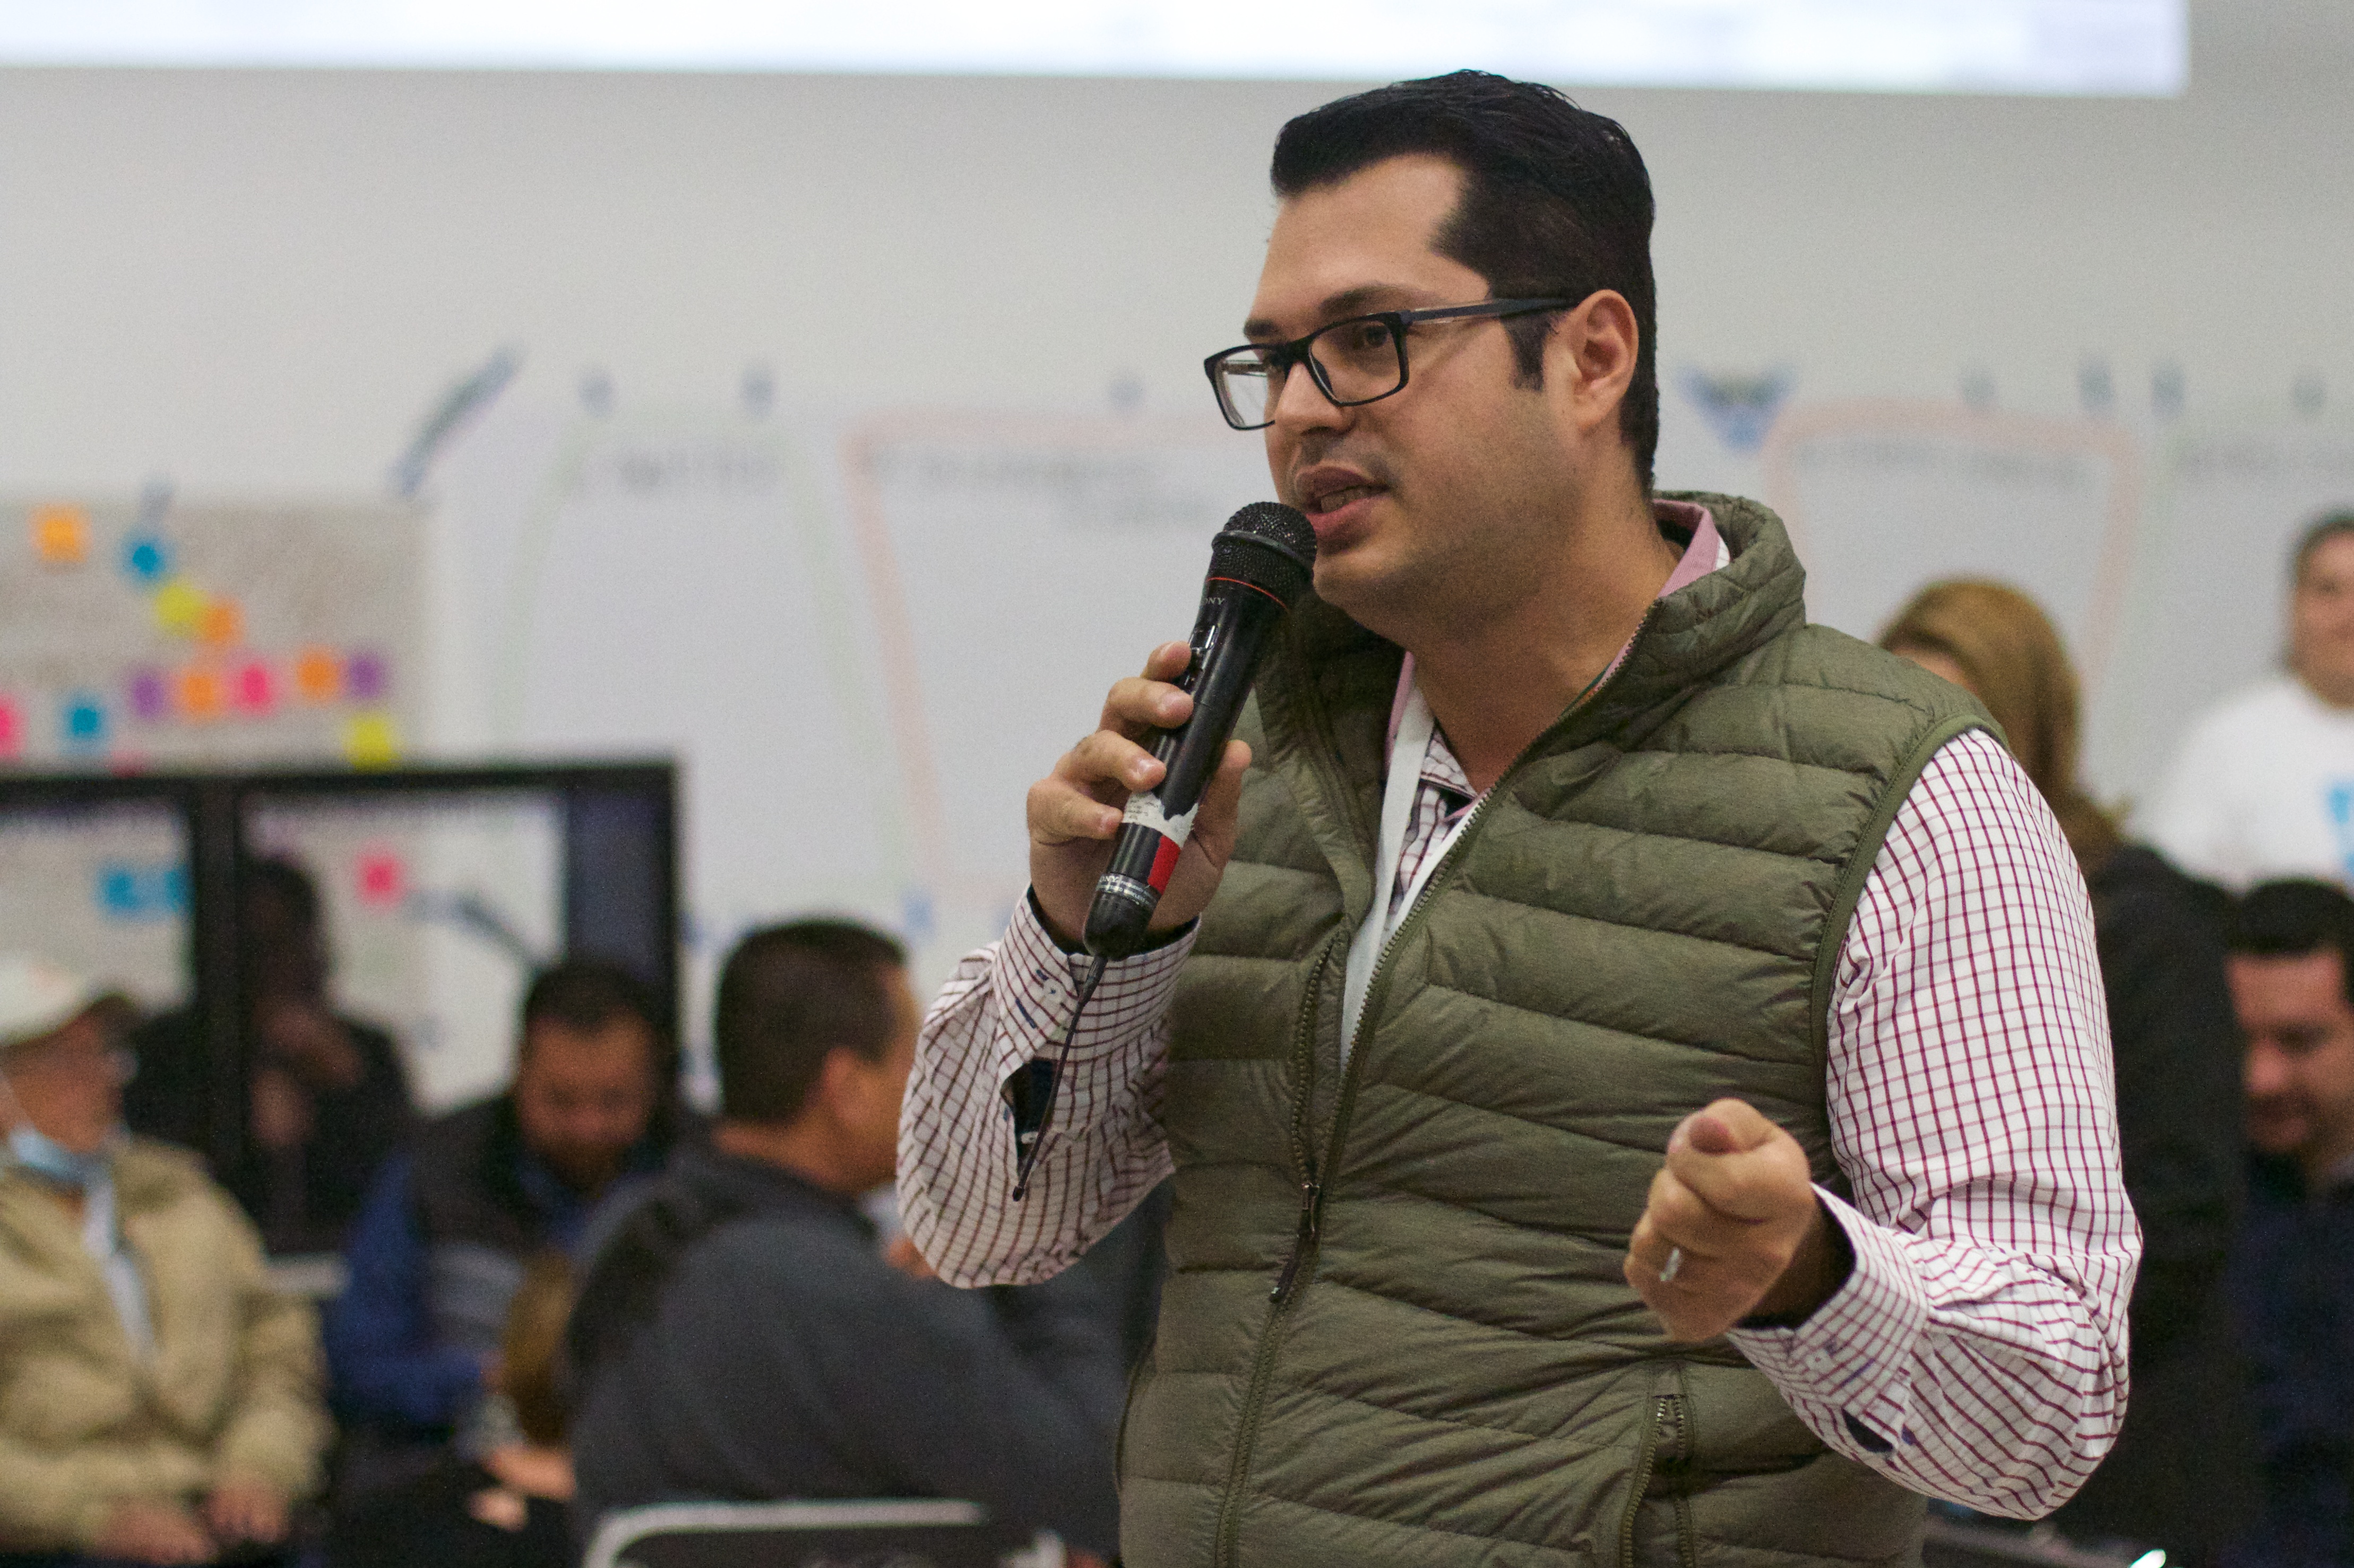
person, udgagora